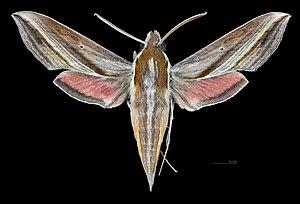
Hippotion rafflesii est une espèce de lépidoptères de la famille des Sphingidae, de la sous-famille des Macroglossinae, de la tribu des Macroglossini et du genre Hippotion.